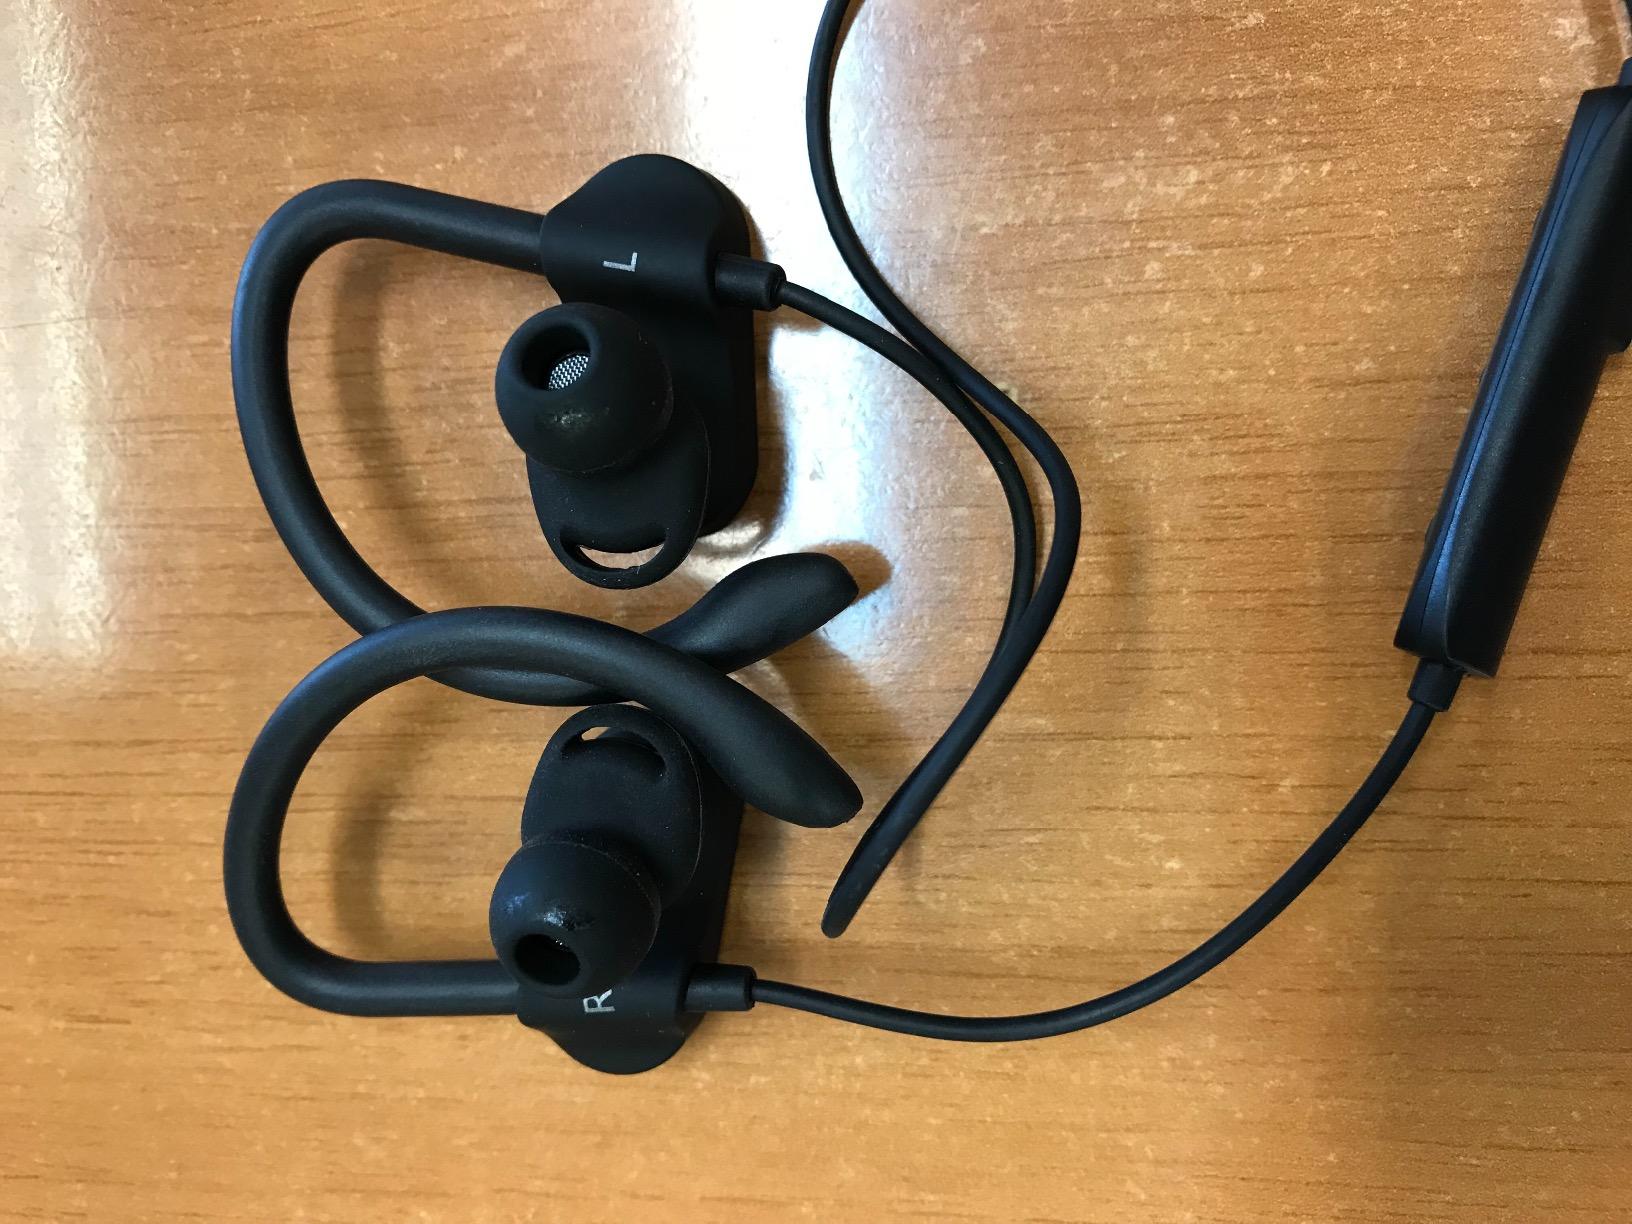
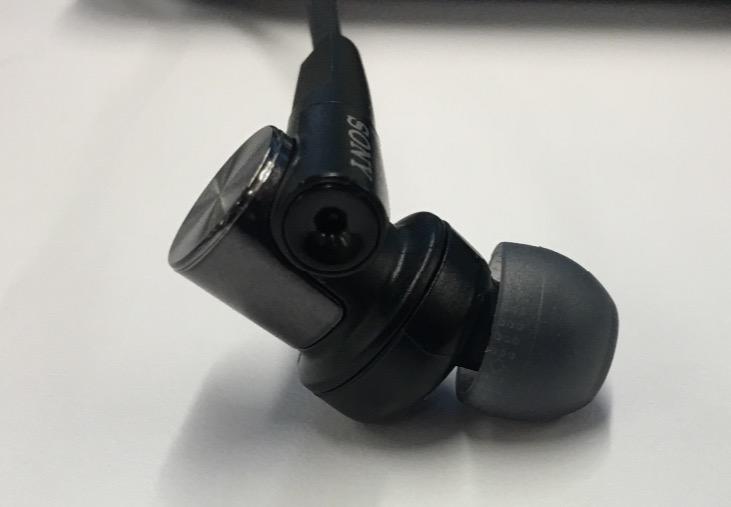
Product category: headphones
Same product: no